Diocletian's Palace

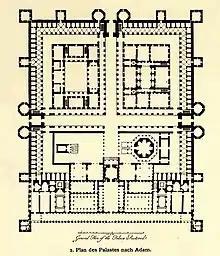
Floor plan of Diocletian's palace

The beginning of construction of Diocletian's palace has not exactly been established. It is assumed to have begun around 295, after the introduction of the Tetrarchy (the rule of four). Yet ten years after that decision, when Diocletian abdicated in 305, the palace seems to have still been unfinished, and there are indications that some works were taking place while the emperor was residing at the Palace. It is unknown under whose architectural ideas the palace was built and who its builders were. The complex was modelled on Roman forts of the 3rd-century era, examples of which can be seen across the "limes", such as the bridgehead fort of "Castrum Divitia" across the Rhine from Cologne.